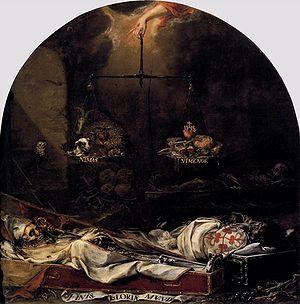
La peinture en Espagne est toute la production picturale de ce pays depuis les premières représentations des peintures rupestres du paléolithique, en particulier dans la grotte d'Altamira à l'art contemporain, dont l'une des figures principales est Pablo Picasso.
Destruction of the Void est le deuxième album du groupe de doom metal suédois, Count Raven. Il est sorti le 21 juillet 1992 sur le label Hellbound Records et a été produit par le groupe et Zeb King.
Sous le nom de Fulcanelli parurent Le Mystère des cathédrales en 1926, et Les Demeures philosophales en 1930. Ces ouvrages se proposent de décrypter la symbolique alchimique de plusieurs monuments, comme la cathédrale Notre-Dame de Paris, la cathédrale d'Amiens, l'Hôtel Lallemant de Bourges, l'Obélisque de Villeneuve-le-Comte...
Sic transit gloria mundi est une locution latine qui signifie : « Ainsi passe la gloire du monde ».